Intan Aletrino

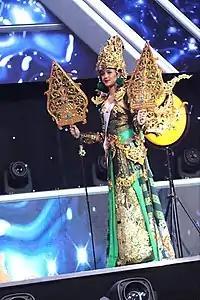
Intan brought a national costume with the Wayang Golek-inspired ensemble at Miss Supranational 2016 on 12 December 2016.

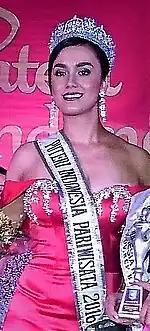
Aletrinö at the Puteri Indonesia Bangka Belitung 2016 contest on 1 October 2016.

Intan representing West Sumatra on Puteri Indonesia 2016, where she was crowned as Puteri Indonesia Pariwisata 2016 at the grand finale held in Jakarta Convention Center, Jakarta, Indonesia on 19 February 2016, by the outgoing titleholder of Puteri Indonesia Pariwisata 2015, Gresya Amanda Maaliwuga of North Sulawesi.